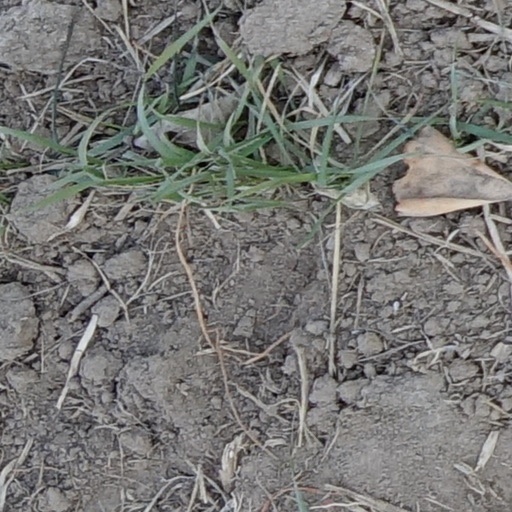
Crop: wheat